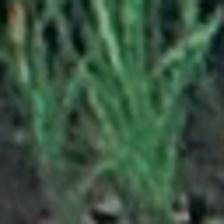
Label: clustered